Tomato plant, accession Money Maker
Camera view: horizontal (90 deg, fisheye); turntable rotation: 0 degrees
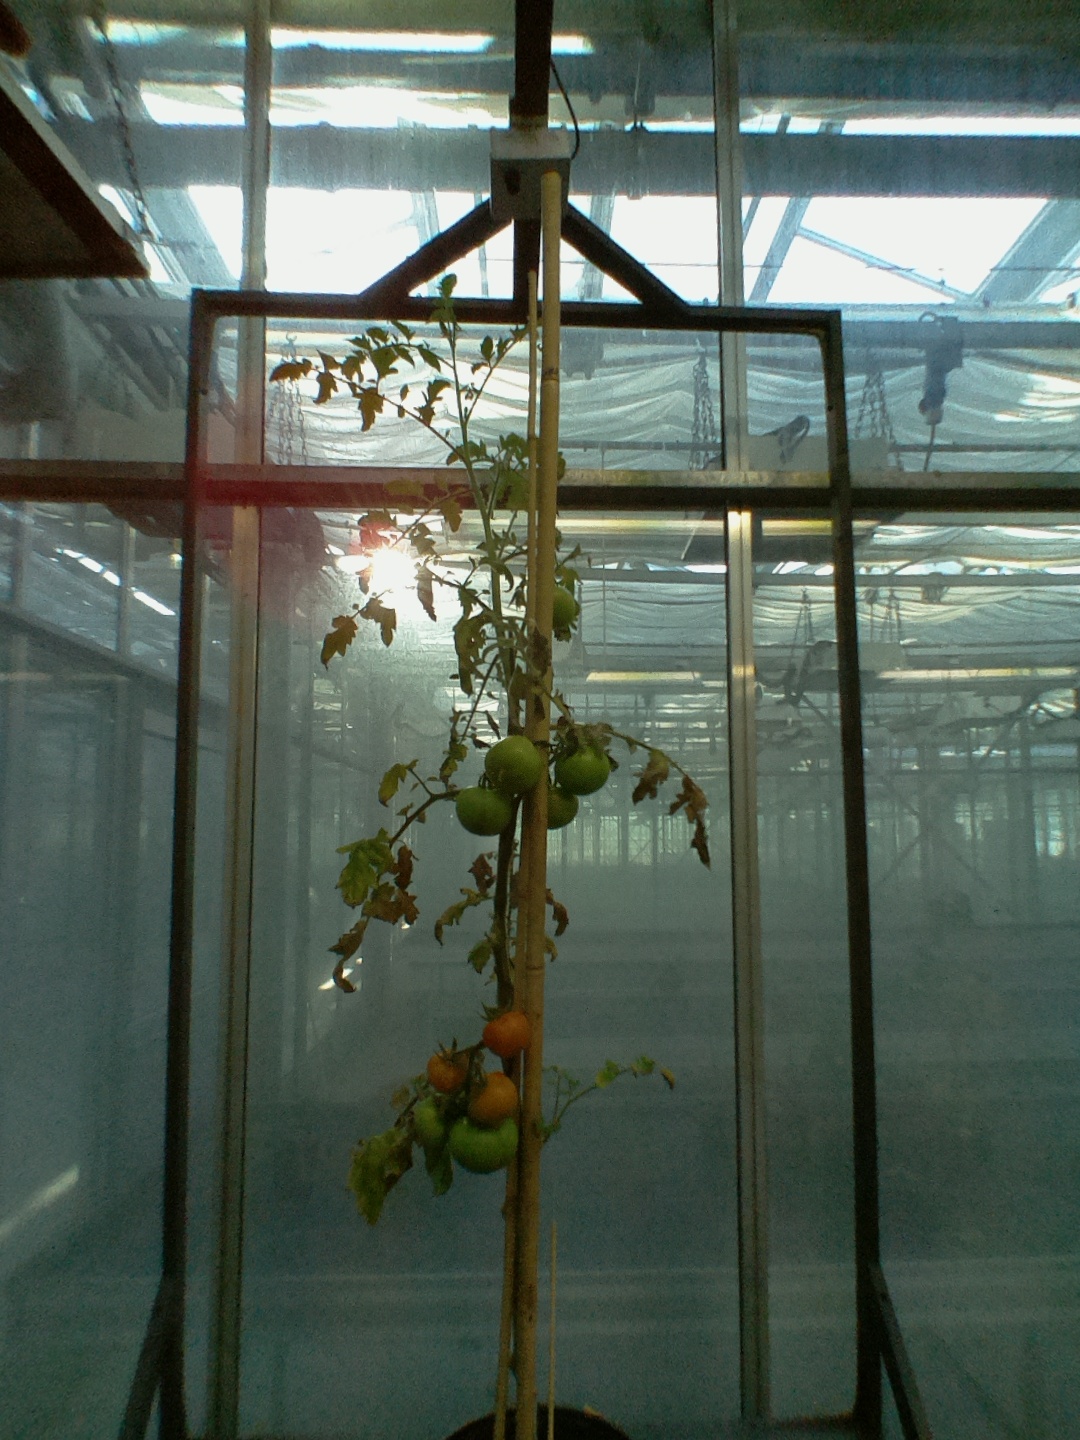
BBCH growth stage 83: 30%-40% of fruits show typical fully ripe color